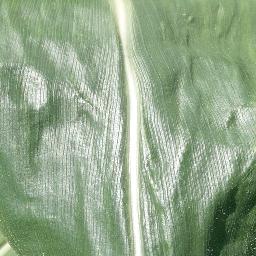
Label: Corn___healthy